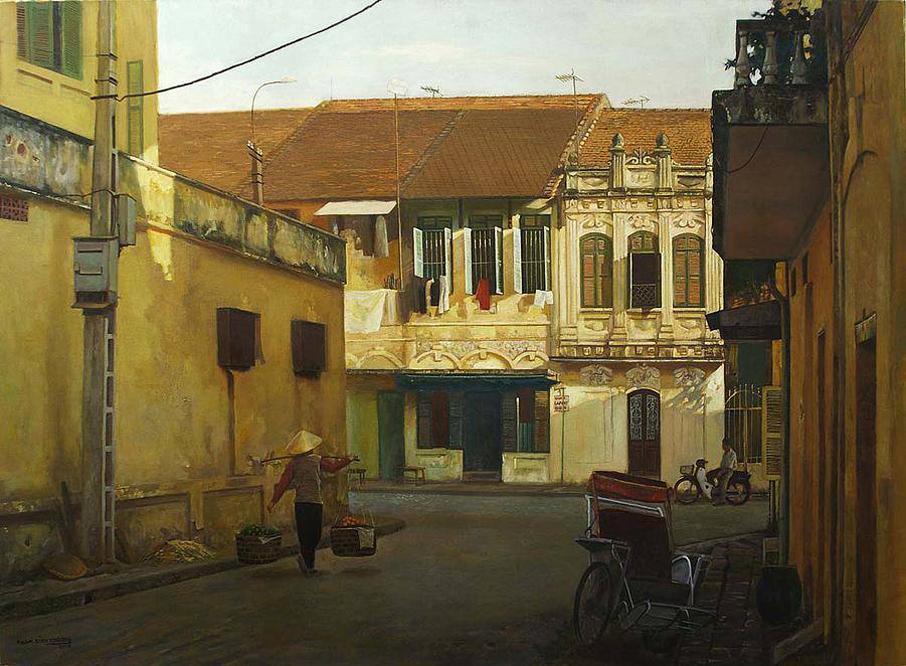
có một người phụ nữ đang gánh đòn gánh xuất hiện trong bức tranh